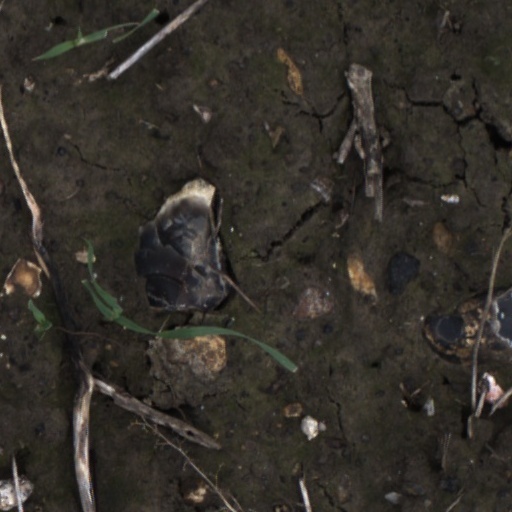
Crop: wheat